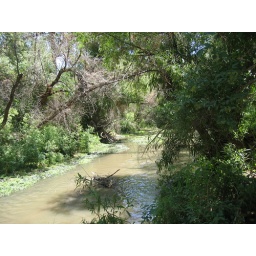
this is a river near Tumacacori . it is though treated sewer water...so no swimming or wading or drinking here:)